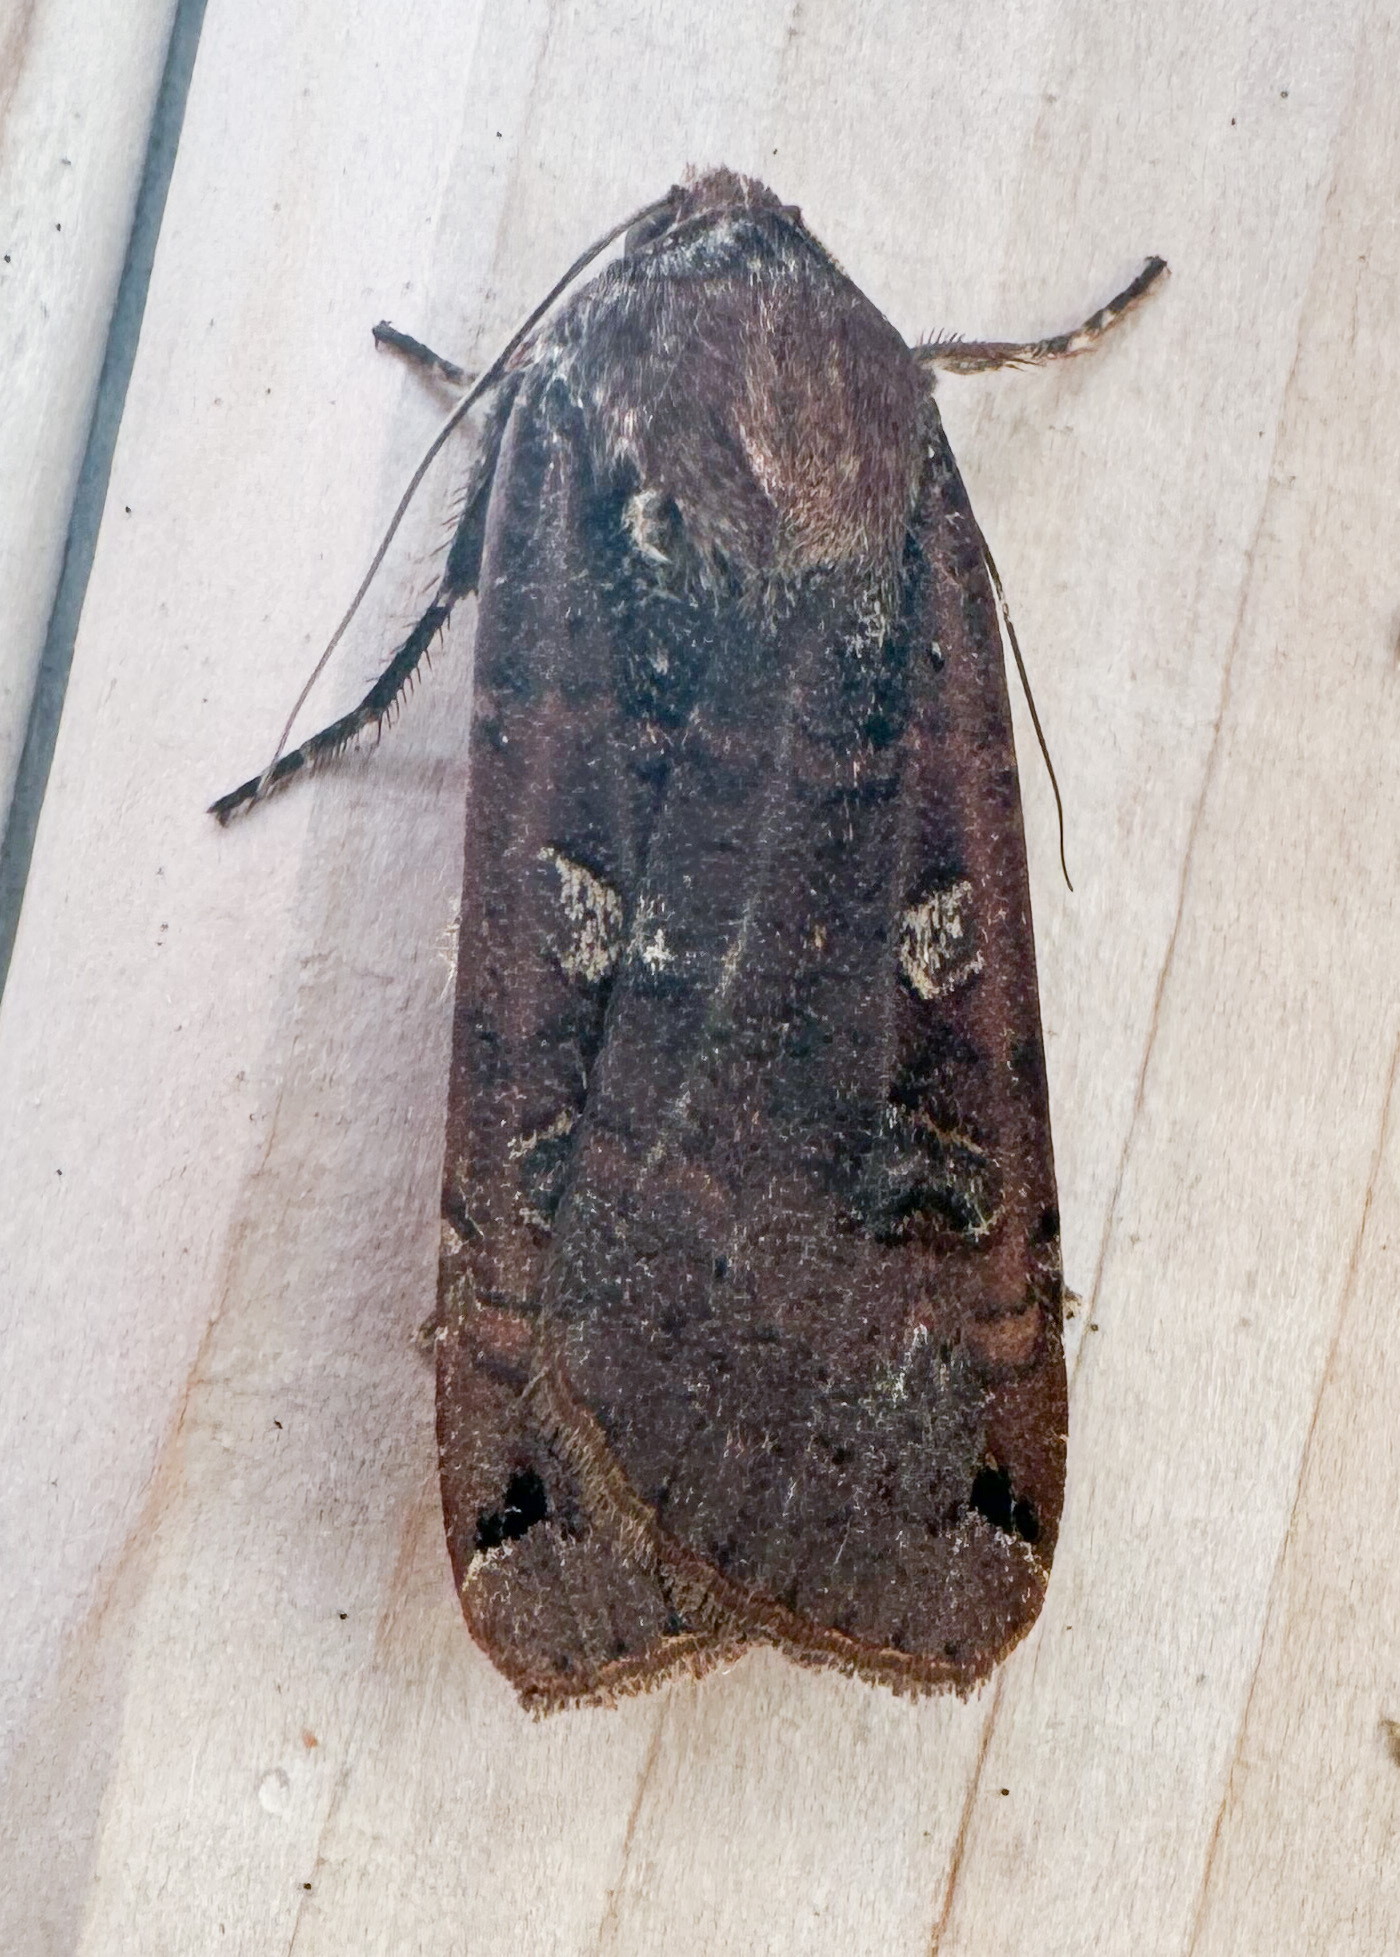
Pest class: cutworms